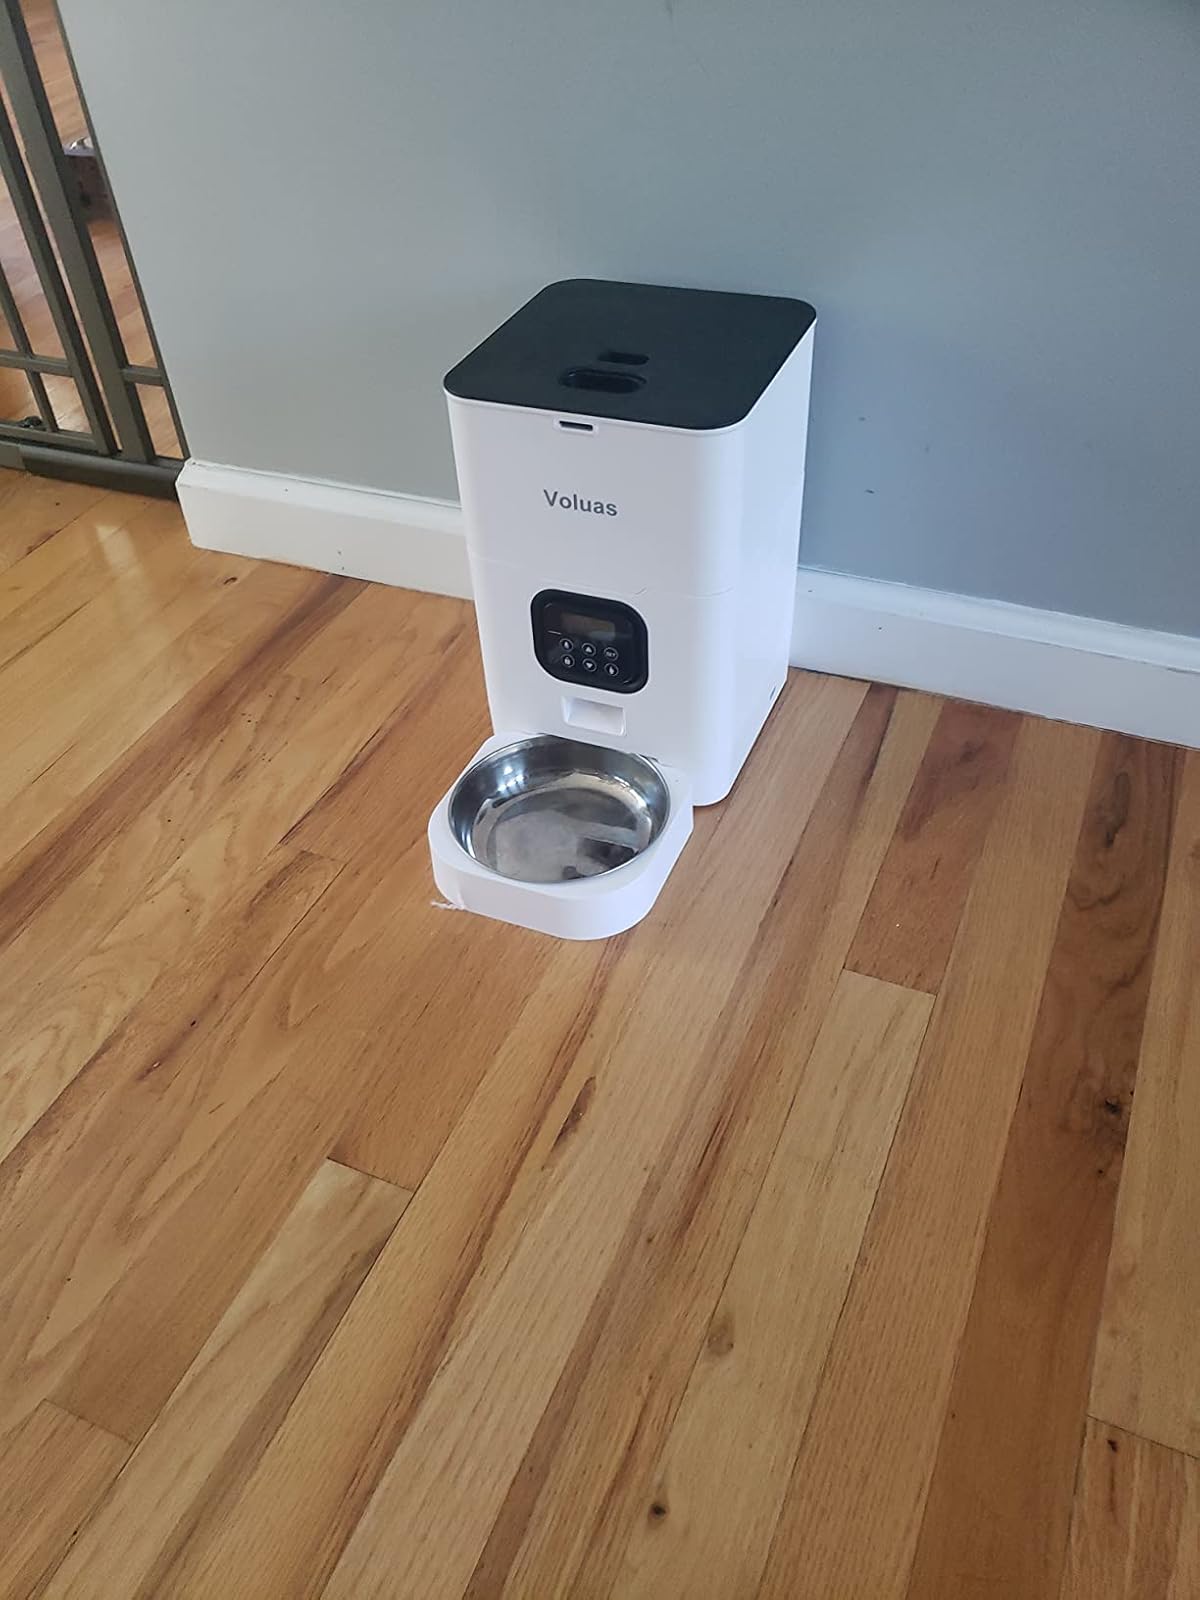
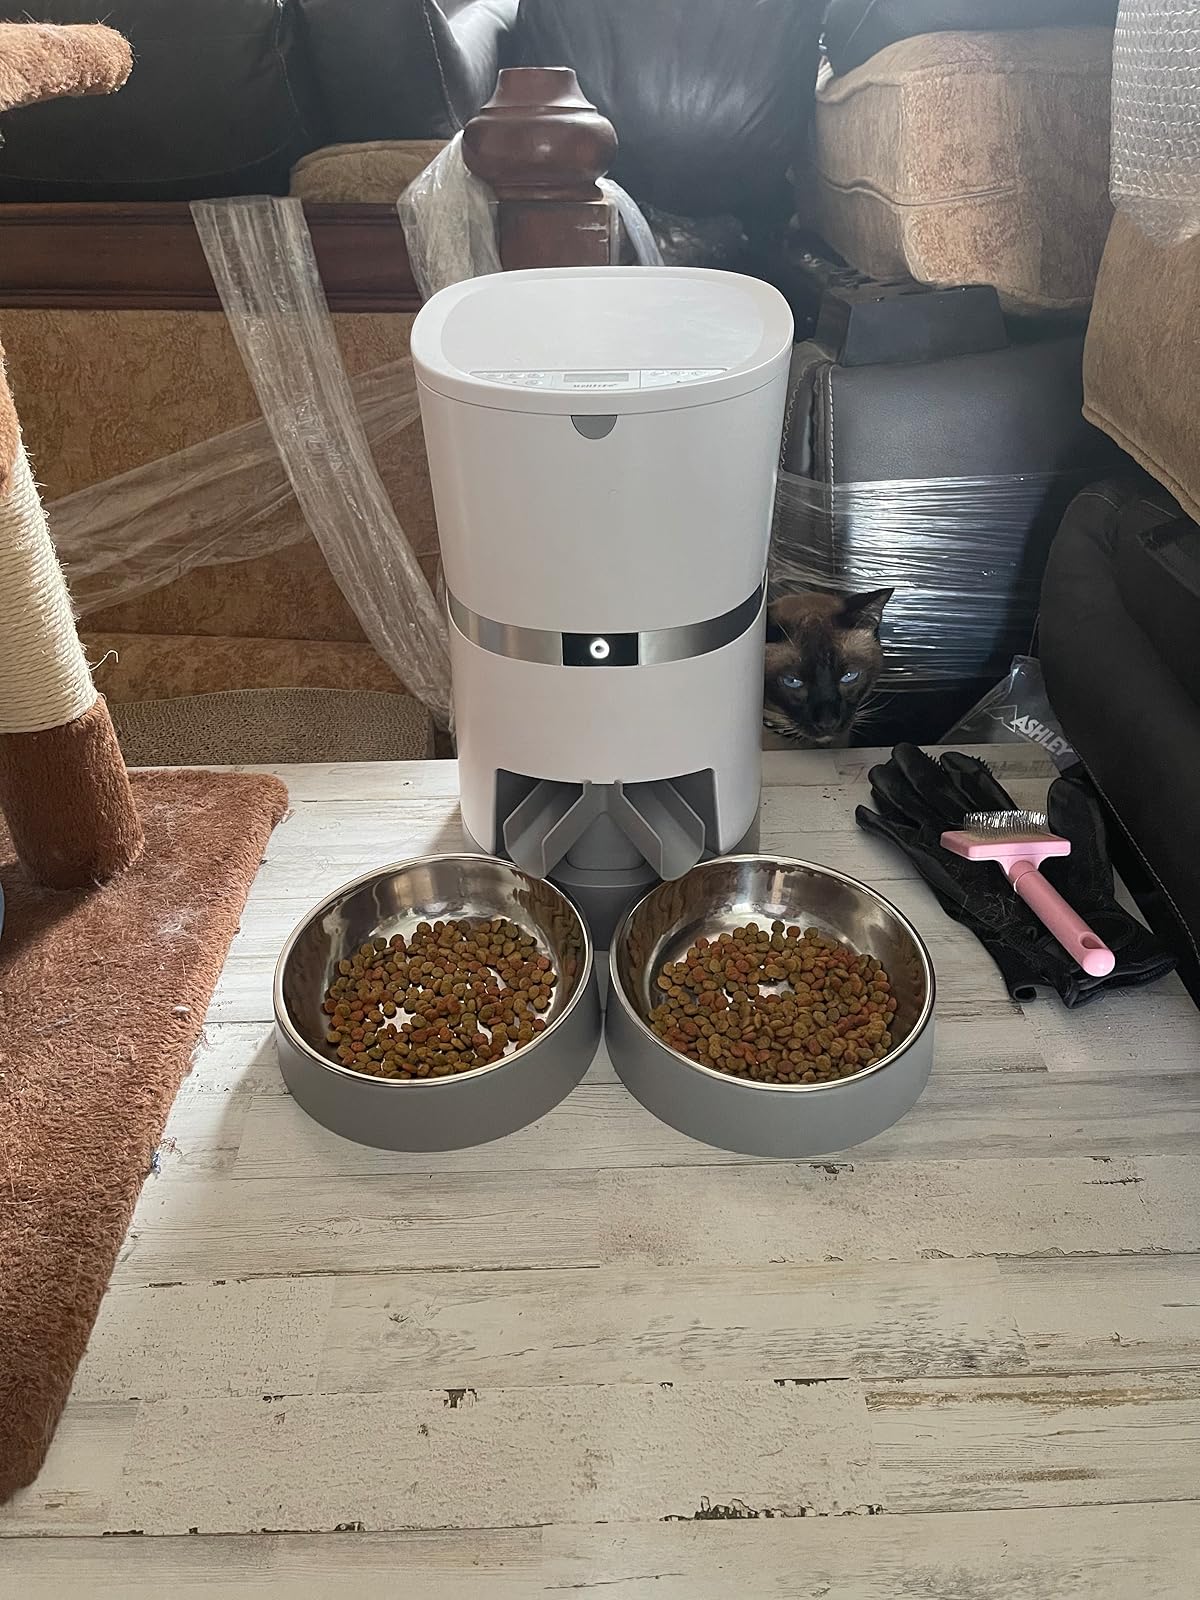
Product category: items_feeder
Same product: no